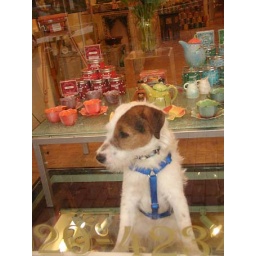
dogs and cats in amsterdam